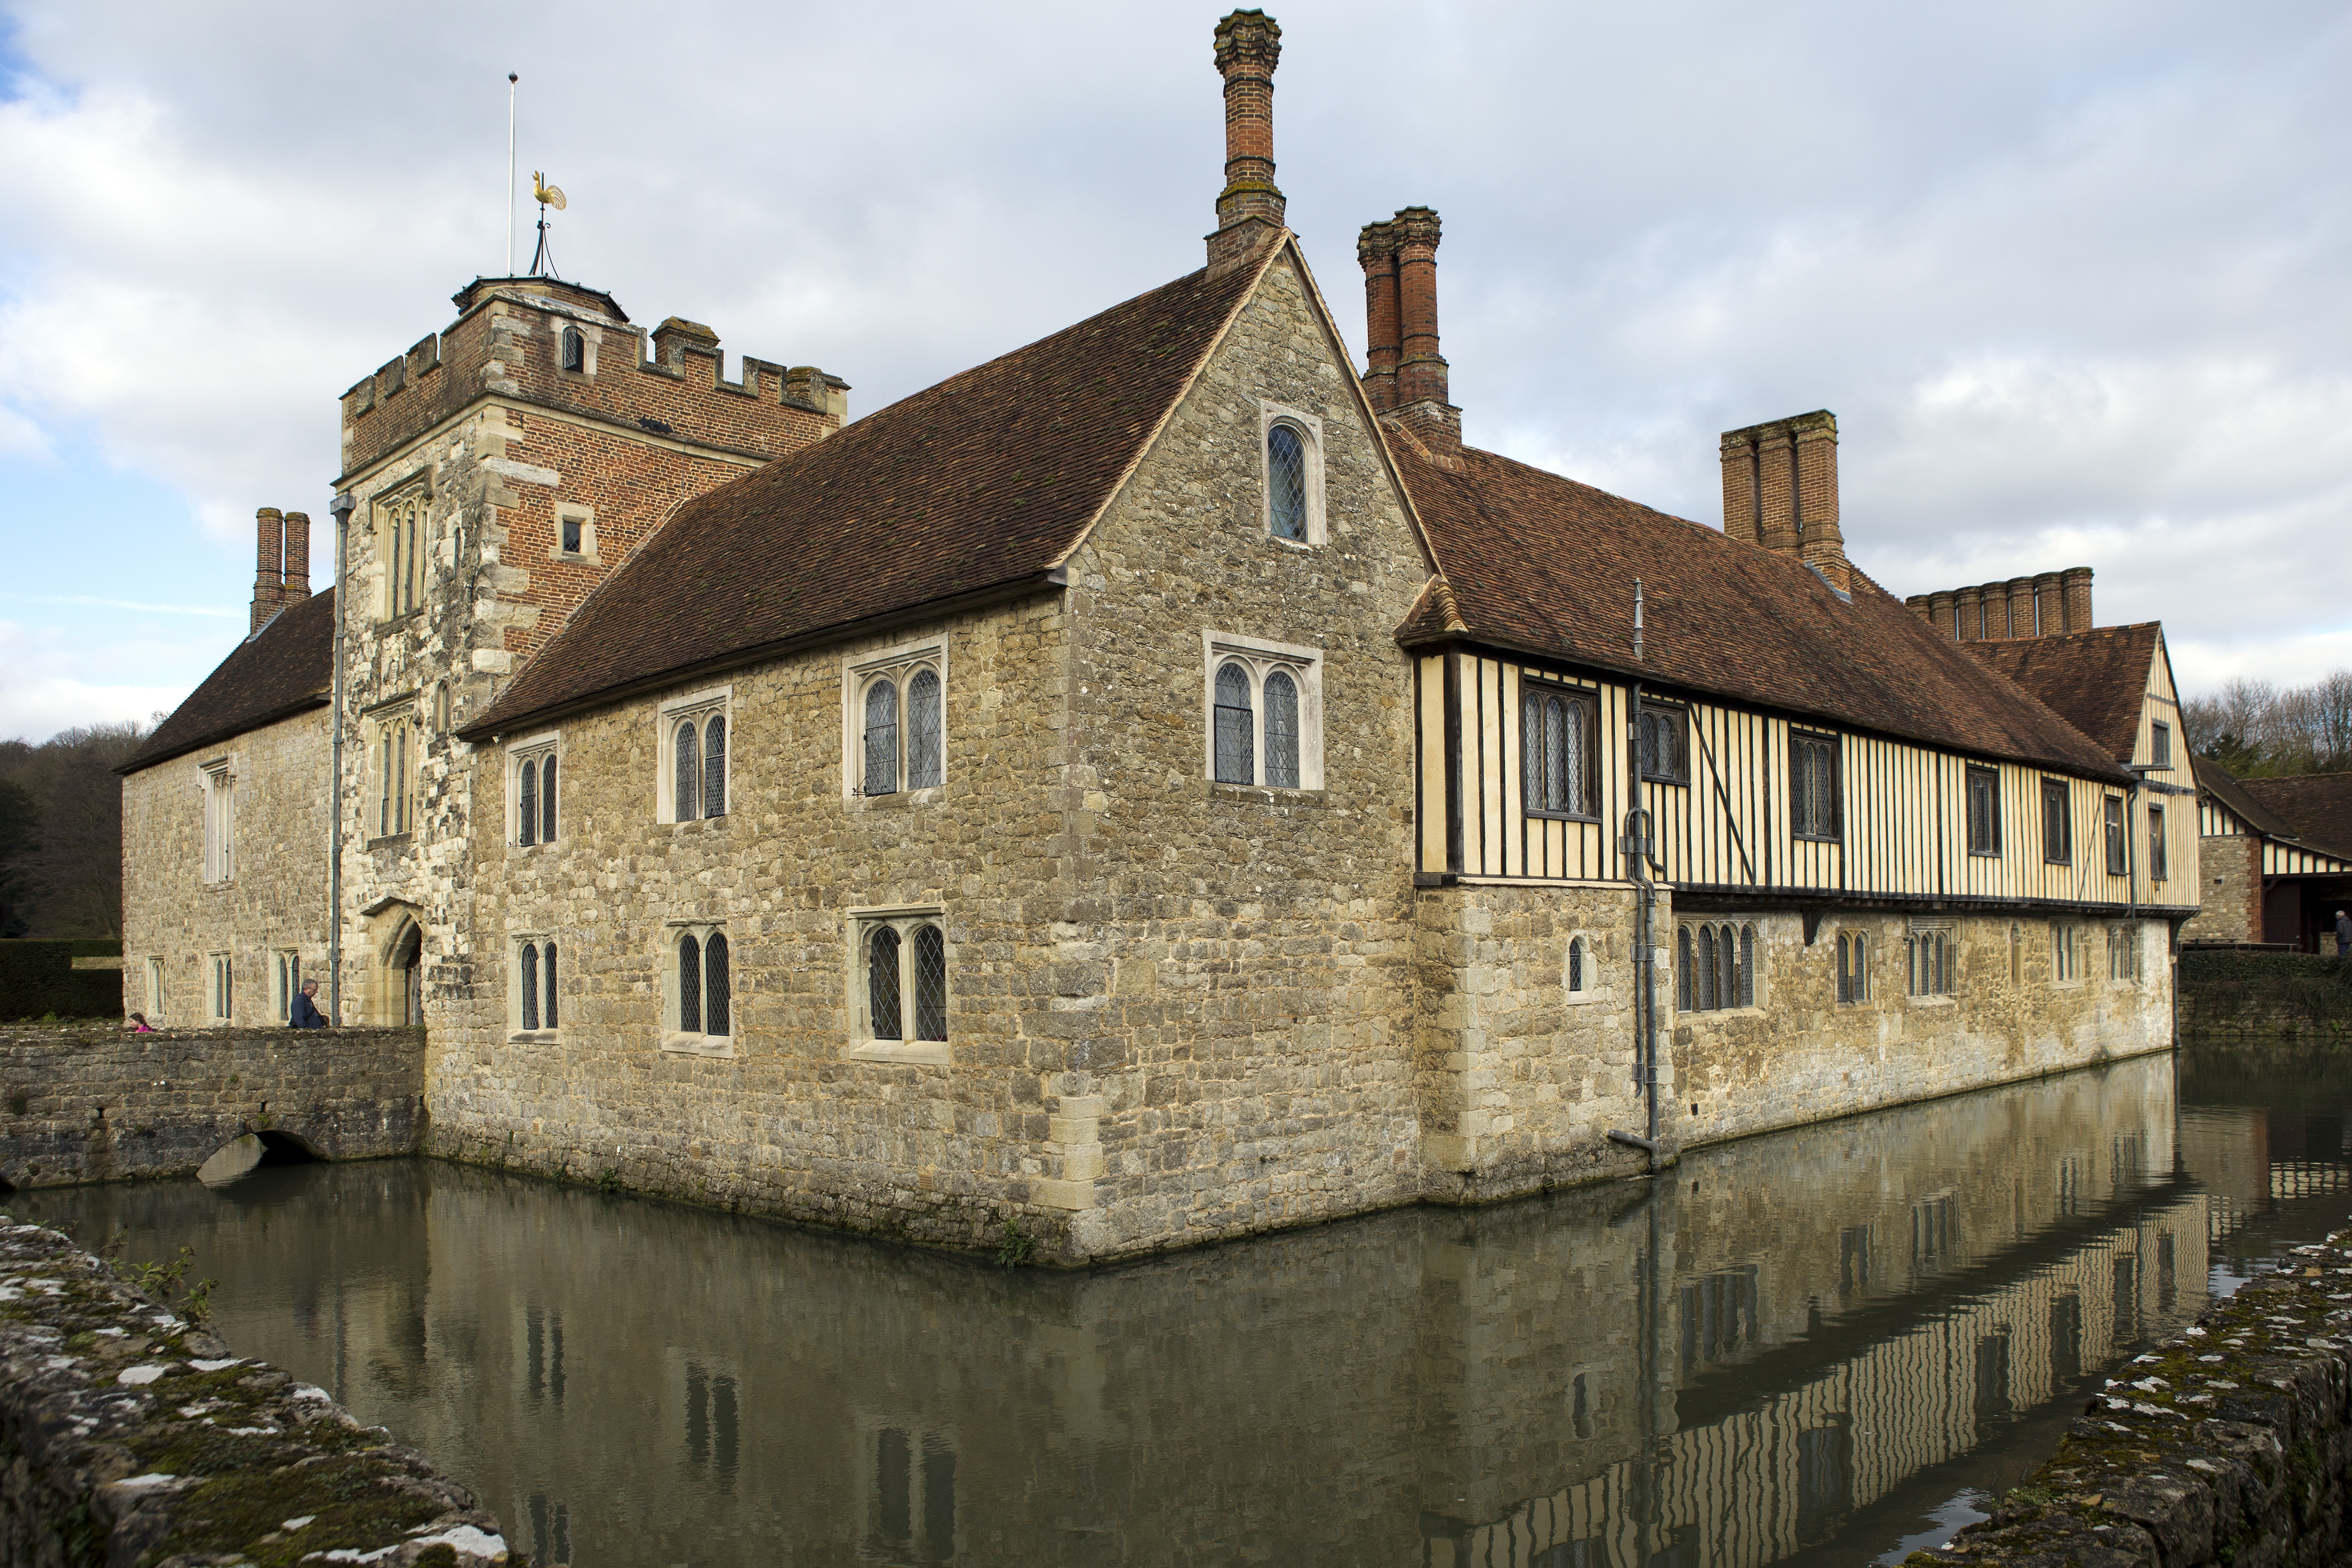
water, architecture, house, town, building, chateau, reflection, cottage, waterway, uk, monastery, history, estate, stonework, brickwork, moat, kent, manor house, water castle, ightham mote, medieval moated manor house, timber frame construction, national trust property